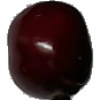
Label: Cherry 1